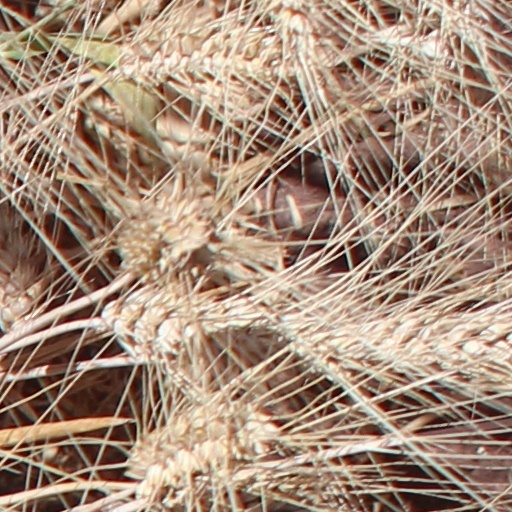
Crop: wheat